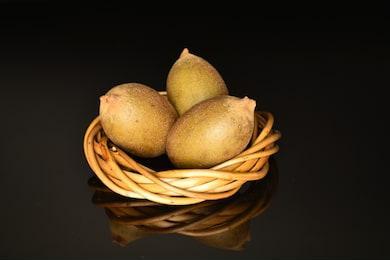
Label: Kiwi